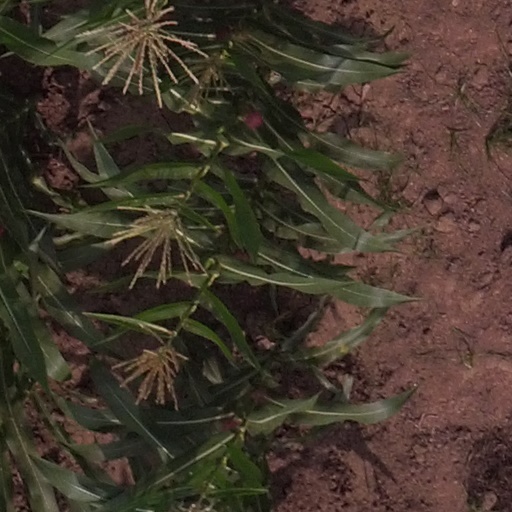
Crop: maize; corn